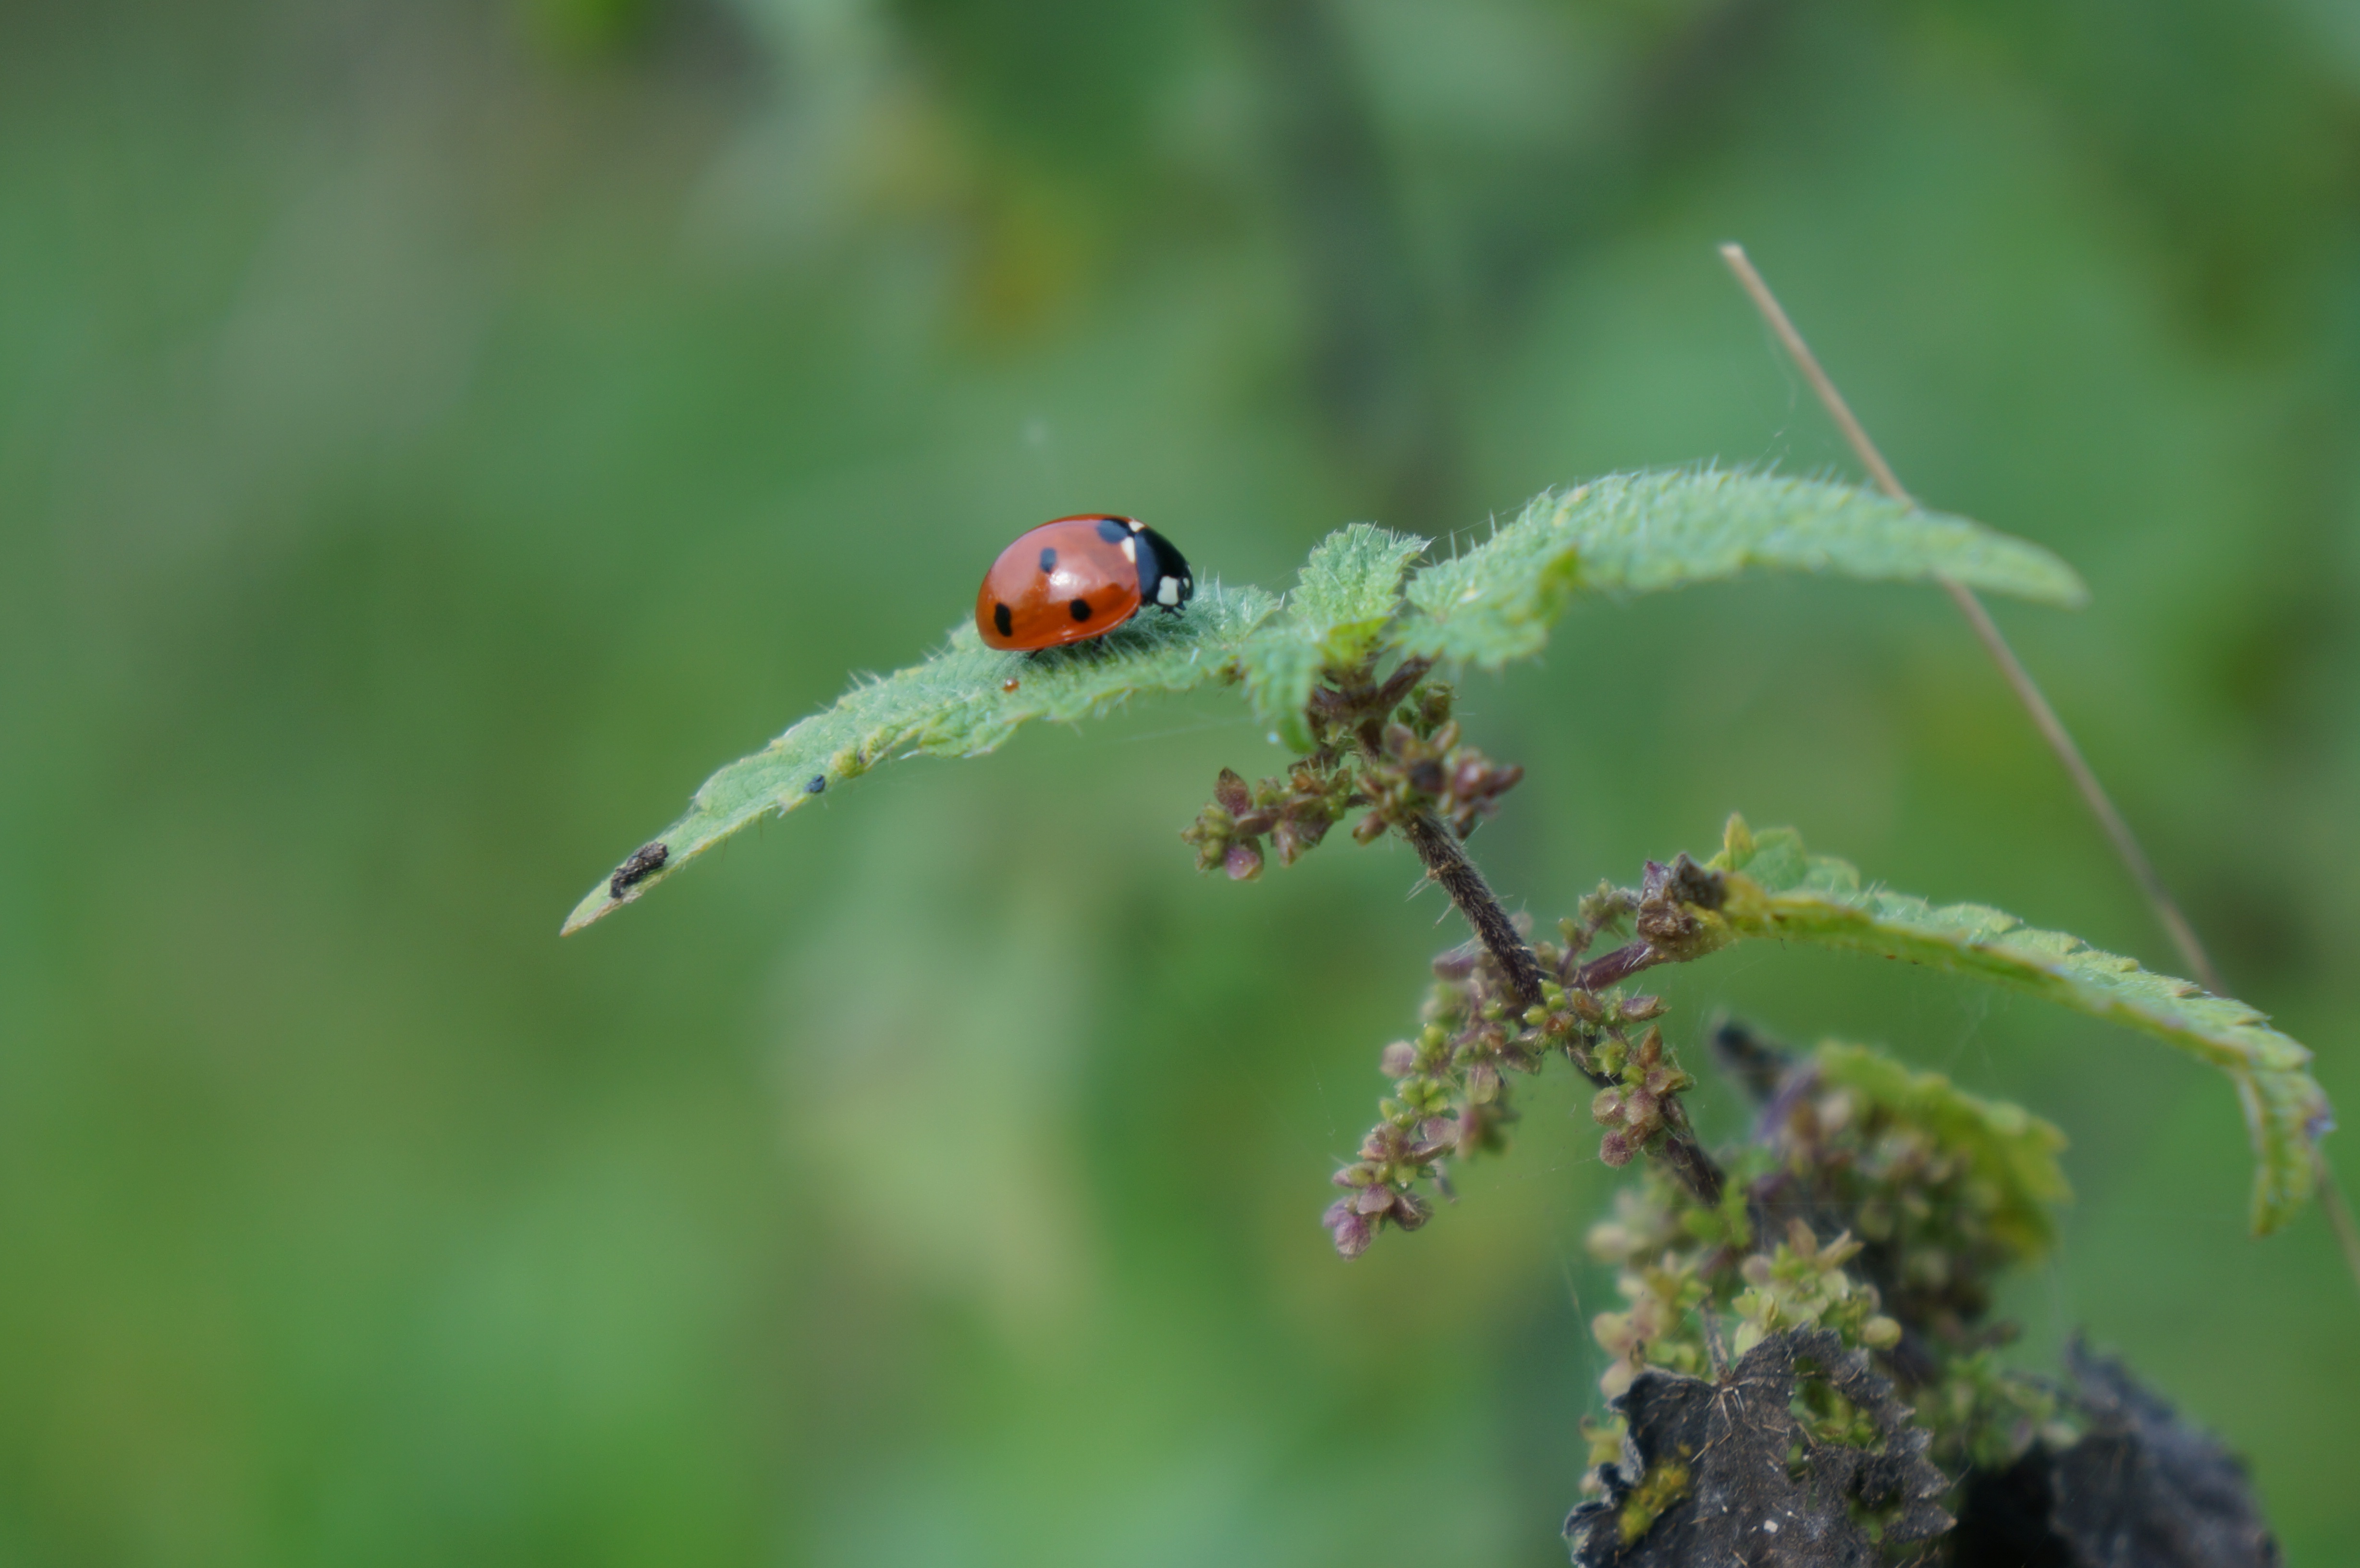
nature, branch, plant, photography, leaf, flower, wildlife, green, insect, ladybug, flora, fauna, ladybird, invertebrate, close up, macro photography